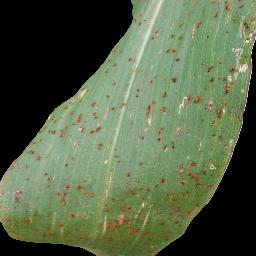
Label: Corn___Common_rust